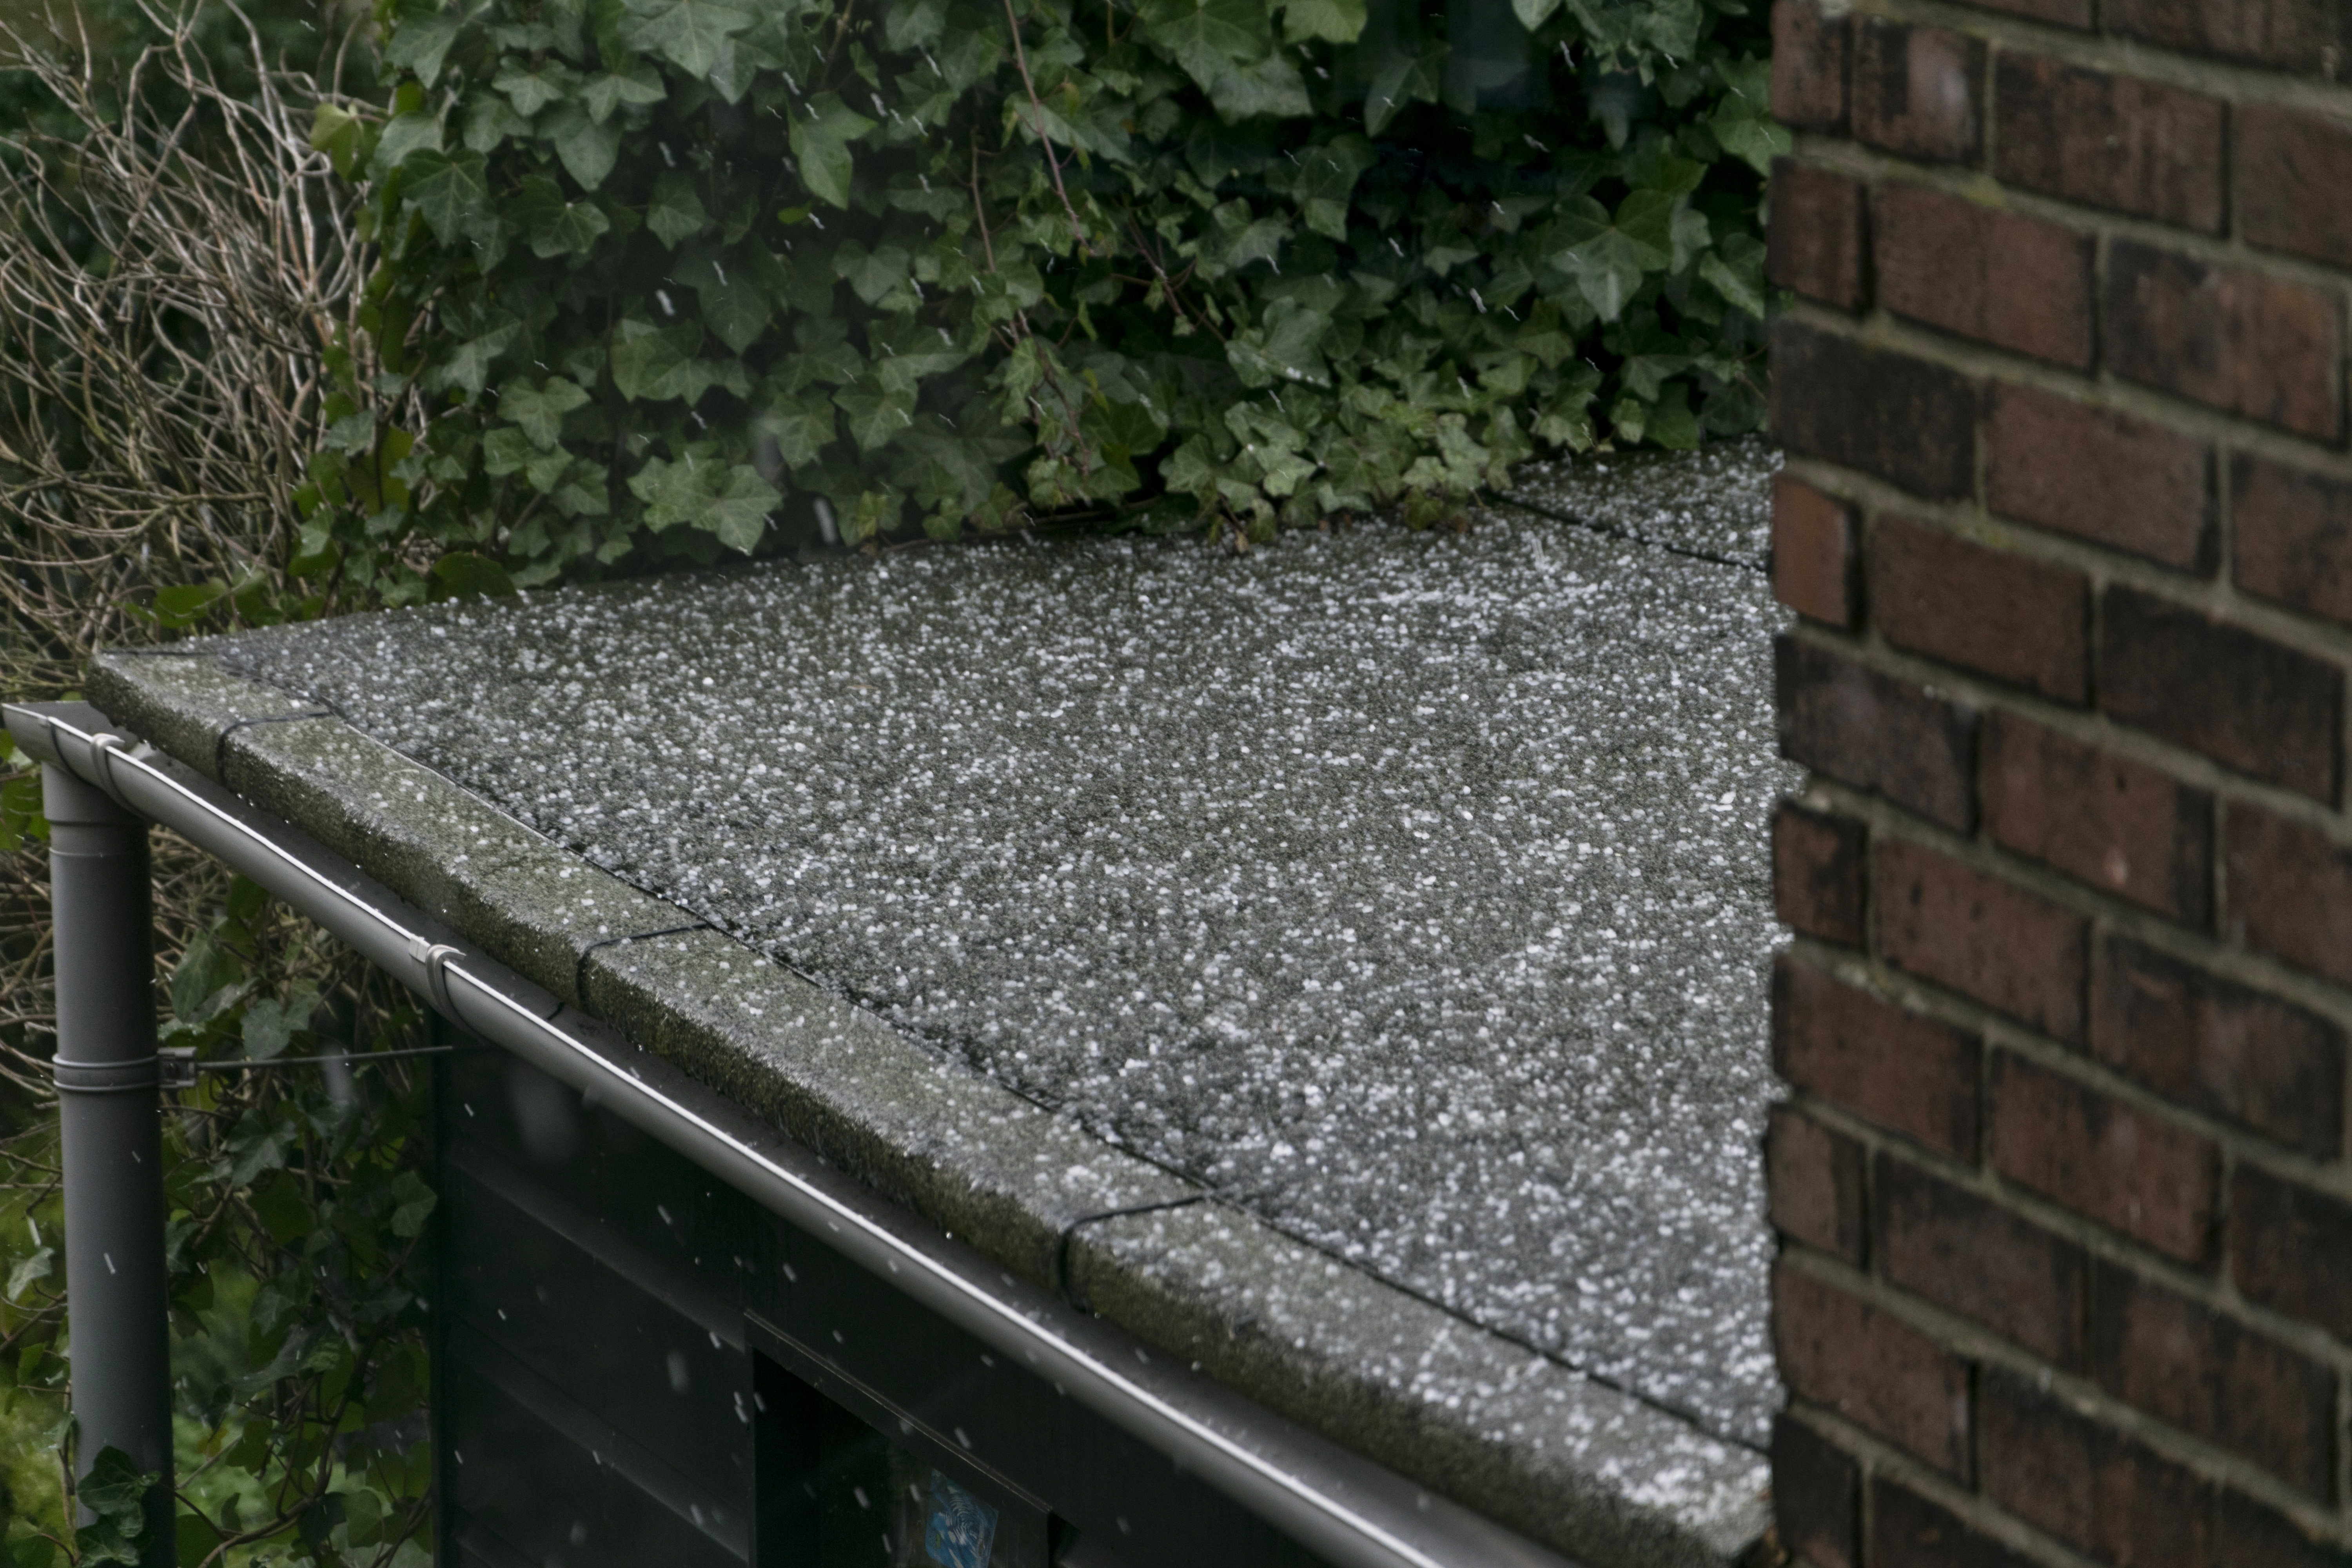
roof, wall, brick, material, brickwork, outdoor structure